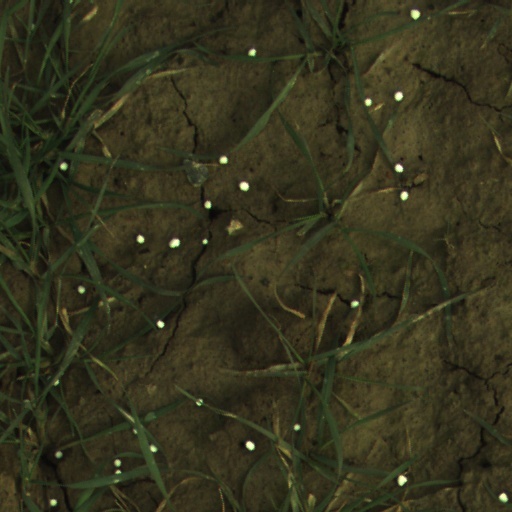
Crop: wheat